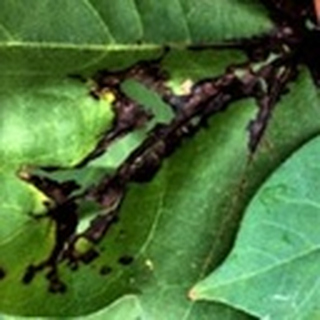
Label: cotton_bacterial_blight